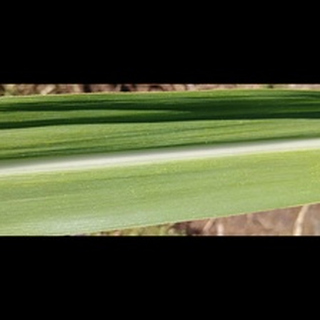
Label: healthy_sugarcane